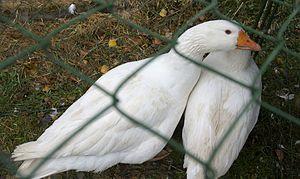
L'oie tchèque est une race d'oie domestique originaire de Bohême dans l'actuelle République tchèque. C'est une race de petite à moyenne taille.